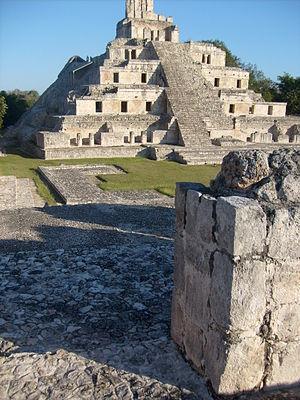
Edzná est un site archéologique maya du puuc ancien au Campeche. Il contient l'un des rares exemples au Yucatán de pyramide maya dont les étages sont pourvus de chambres voûtées.